Deserts of Australia

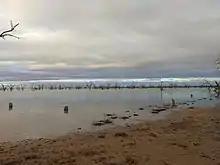
Menindee Lakes in NSW

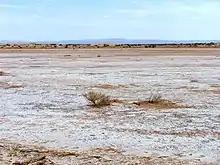
Lake Frome salt flats

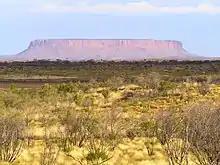
A view of Mount Conner with typical tussock vegetation in the foreground

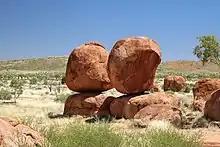
Devils Marbles

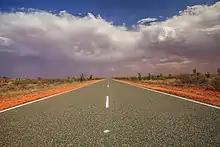
A roadway within the red desert.

Australian deserts generally meet the first three criteria, although some coastal desert areas exist in Western Australia. The great ocean circulation in the south of the continent and the cold sea currents in the southern zone play the fourth crucial role, indirectly at the origin of the long periods of continental drought by imposing high atmospheric pressures. As for the fifth hypothesis of cold or frozen deserts, as absurd as this assertion may appear in present-day Australia, they existed several million years ago. Geomorphologists thus explain a number of spectacular rock formations, from the Mount Olga or Uluru to the over-deepened wave of the wind rocks, by involving a thaw of (peri)glacial formations followed by wind action over a long period. The sand ridges have a trend of SSE-NNW and continue parallel for great distances.